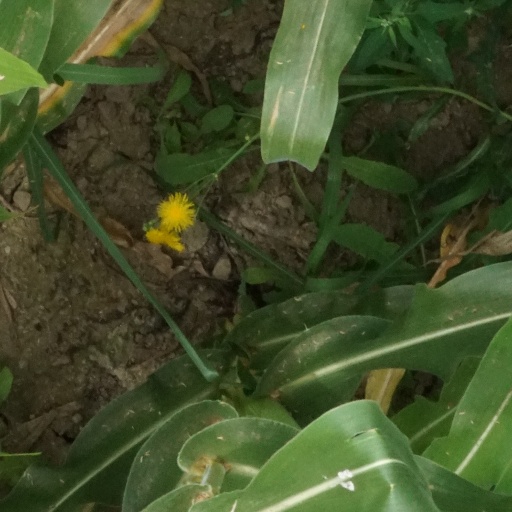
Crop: maize; corn